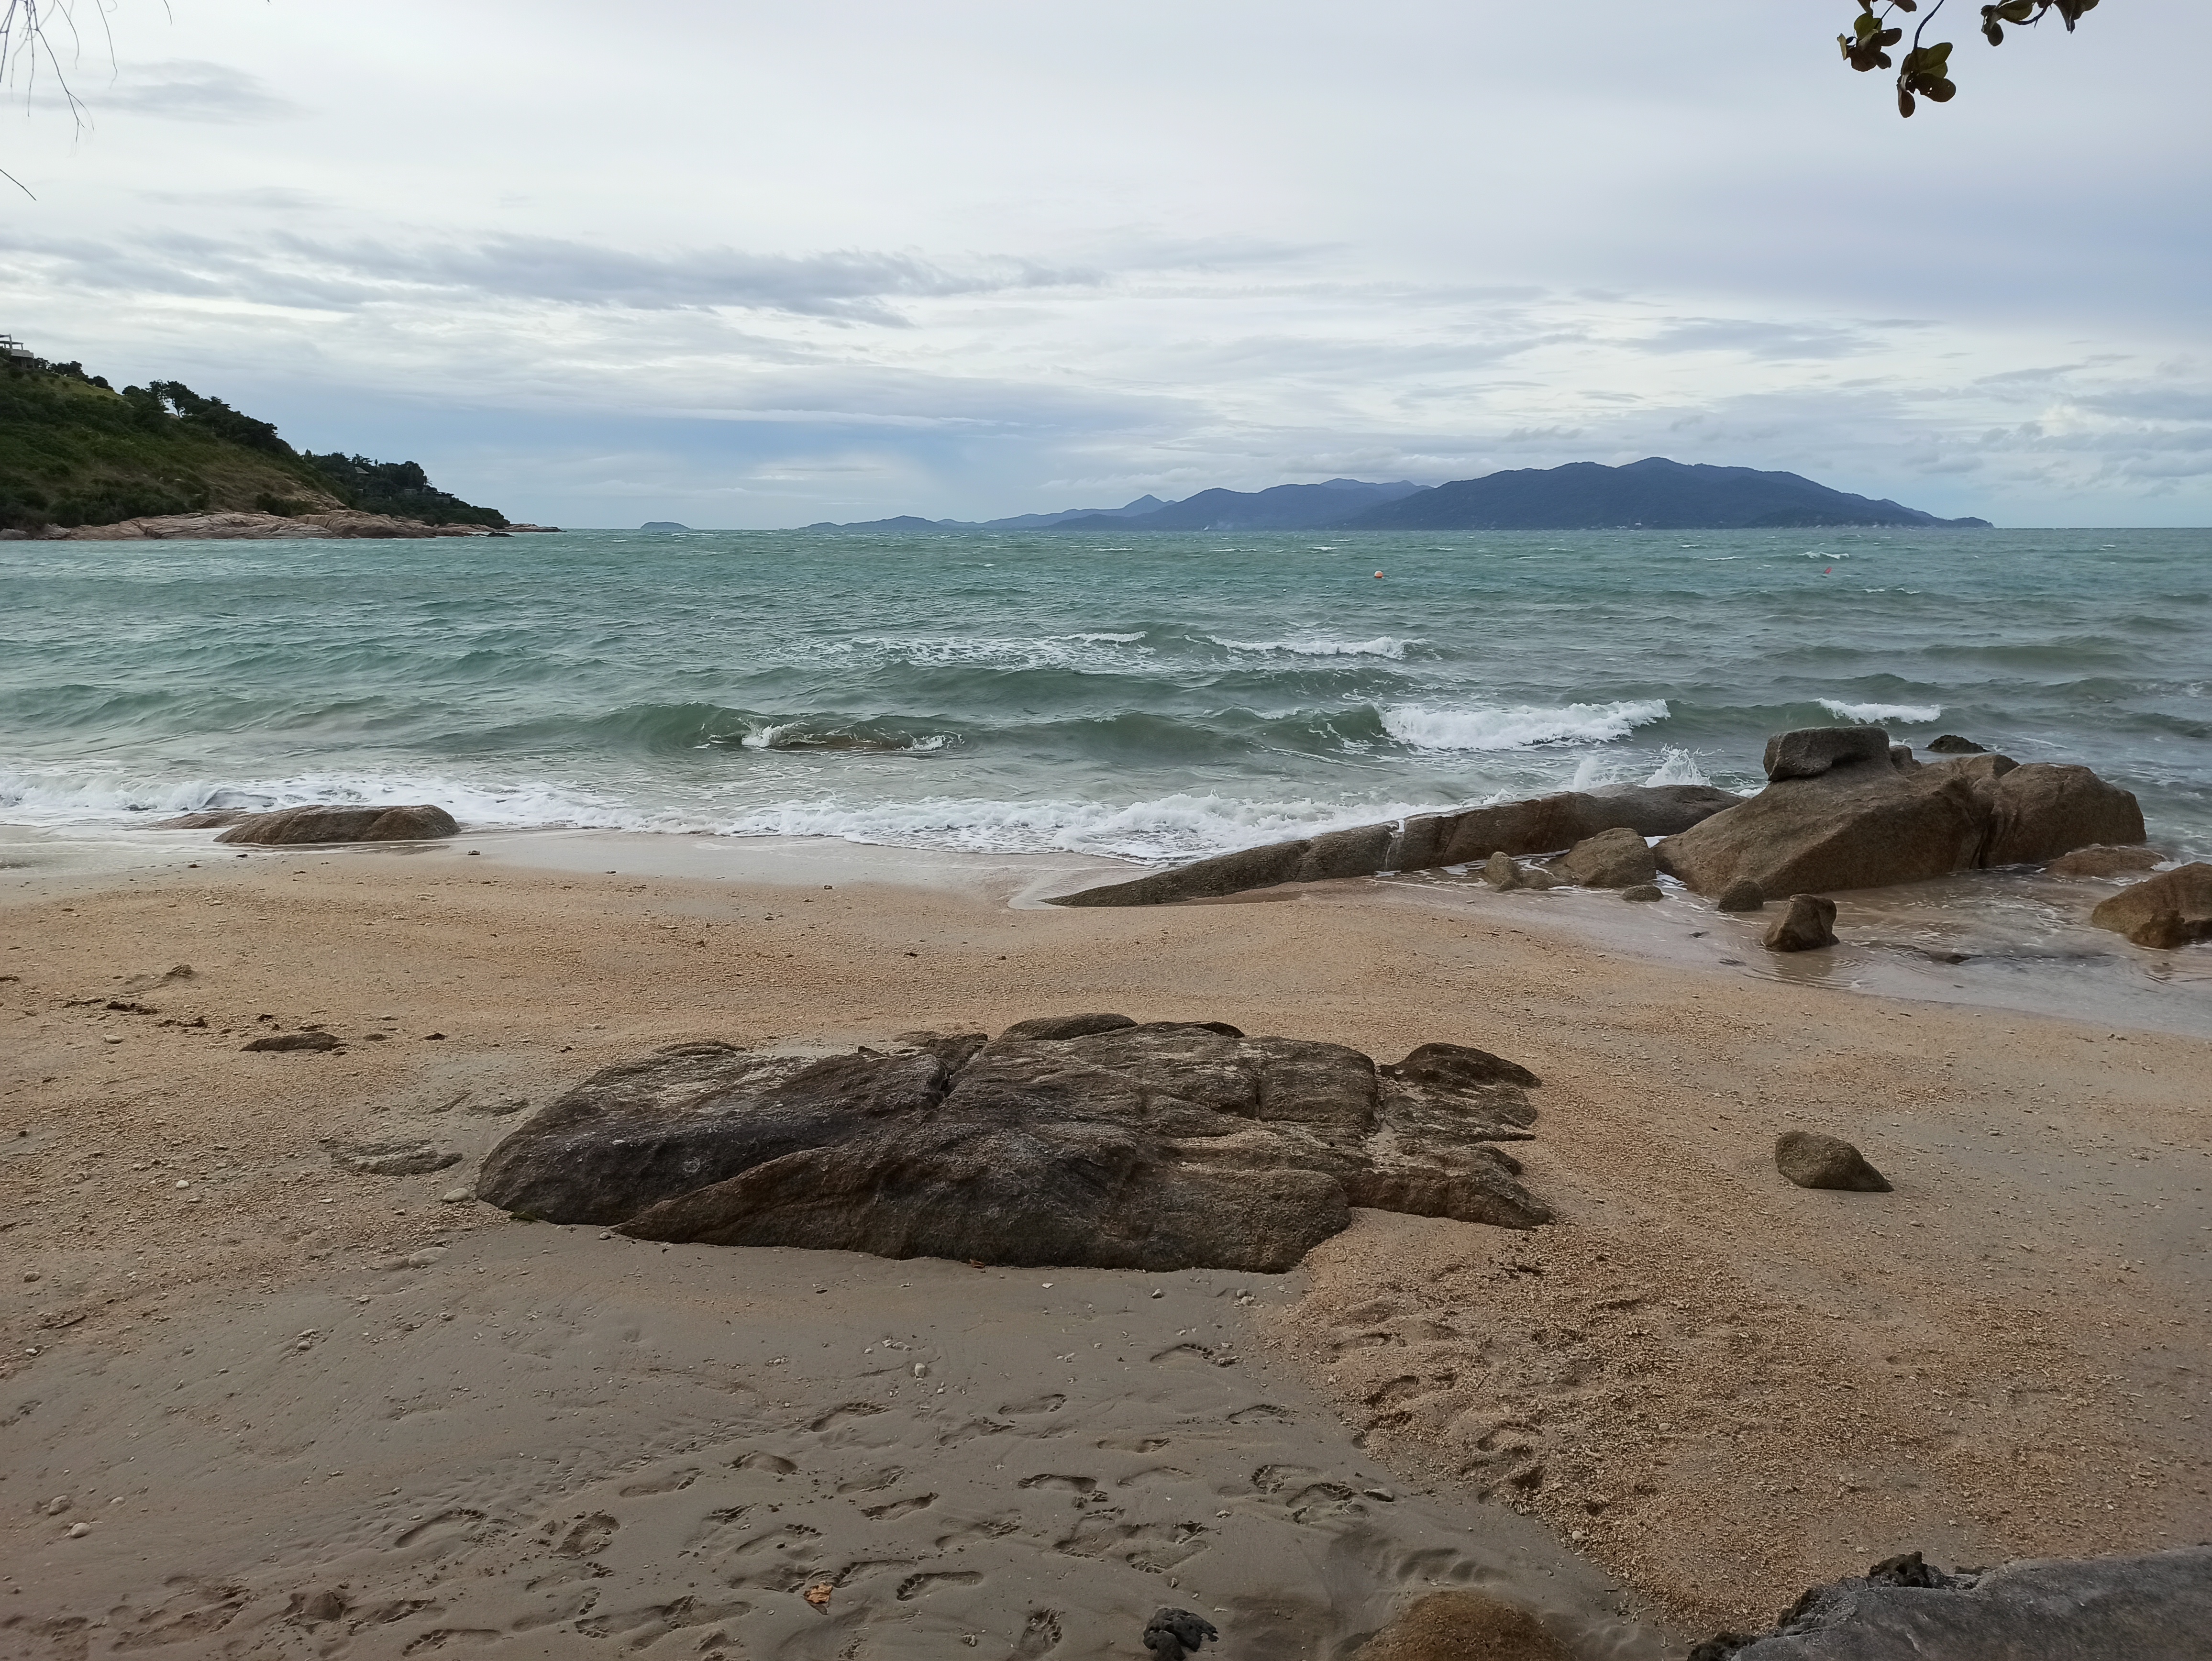
sea, grass, greenery, stones, landscape, panorama, rock, waves, sun, tropics, thailand, island, water, sky, cloud, azure, wood, beach, natural landscape, coastal and oceanic landforms, horizon, wind wave, tree, calm, headland, wilderness, wave, bedrock, ocean, coast, sand, tide, cape, inlet, wind, promontory, tourism, shoal, singing sand, cumulus, sound